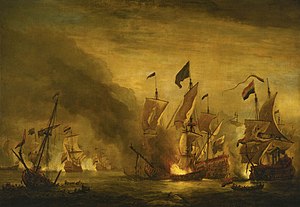
Brander
Hollandske brandere angriber det engelske flagskib HMS Royal James under slaget ved Solebay (1672). Maleri af Willem van de Velde d.y.
En brander var i sejlskibsperioden et skib, der blev ladet med let brandbare sager, i hvilke der blev stukket ild, hvorefter branderen sendtes ned mod de fjendtlige skibe for at stikke disse i brand. Brandere havde undertiden en mindre besætning om bord og førtes af en branderkommandør. Oftere dirigeredes det uden besætning med strøm og vind ned mod fjenden. Når der anvendtes krudt, blev der i branderen installeret en urværkmekanisme, der efter forløbet af en vis tid bragte krudtet til antændelse.